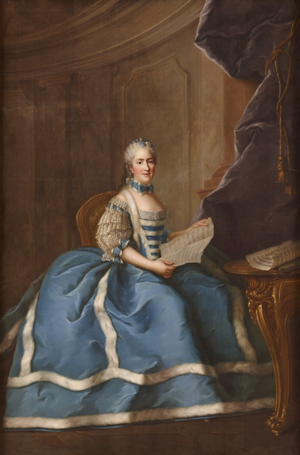
Sophie-Philippine-Elisabeth-Justine de France, dite Madame Sophie (1744-1782)